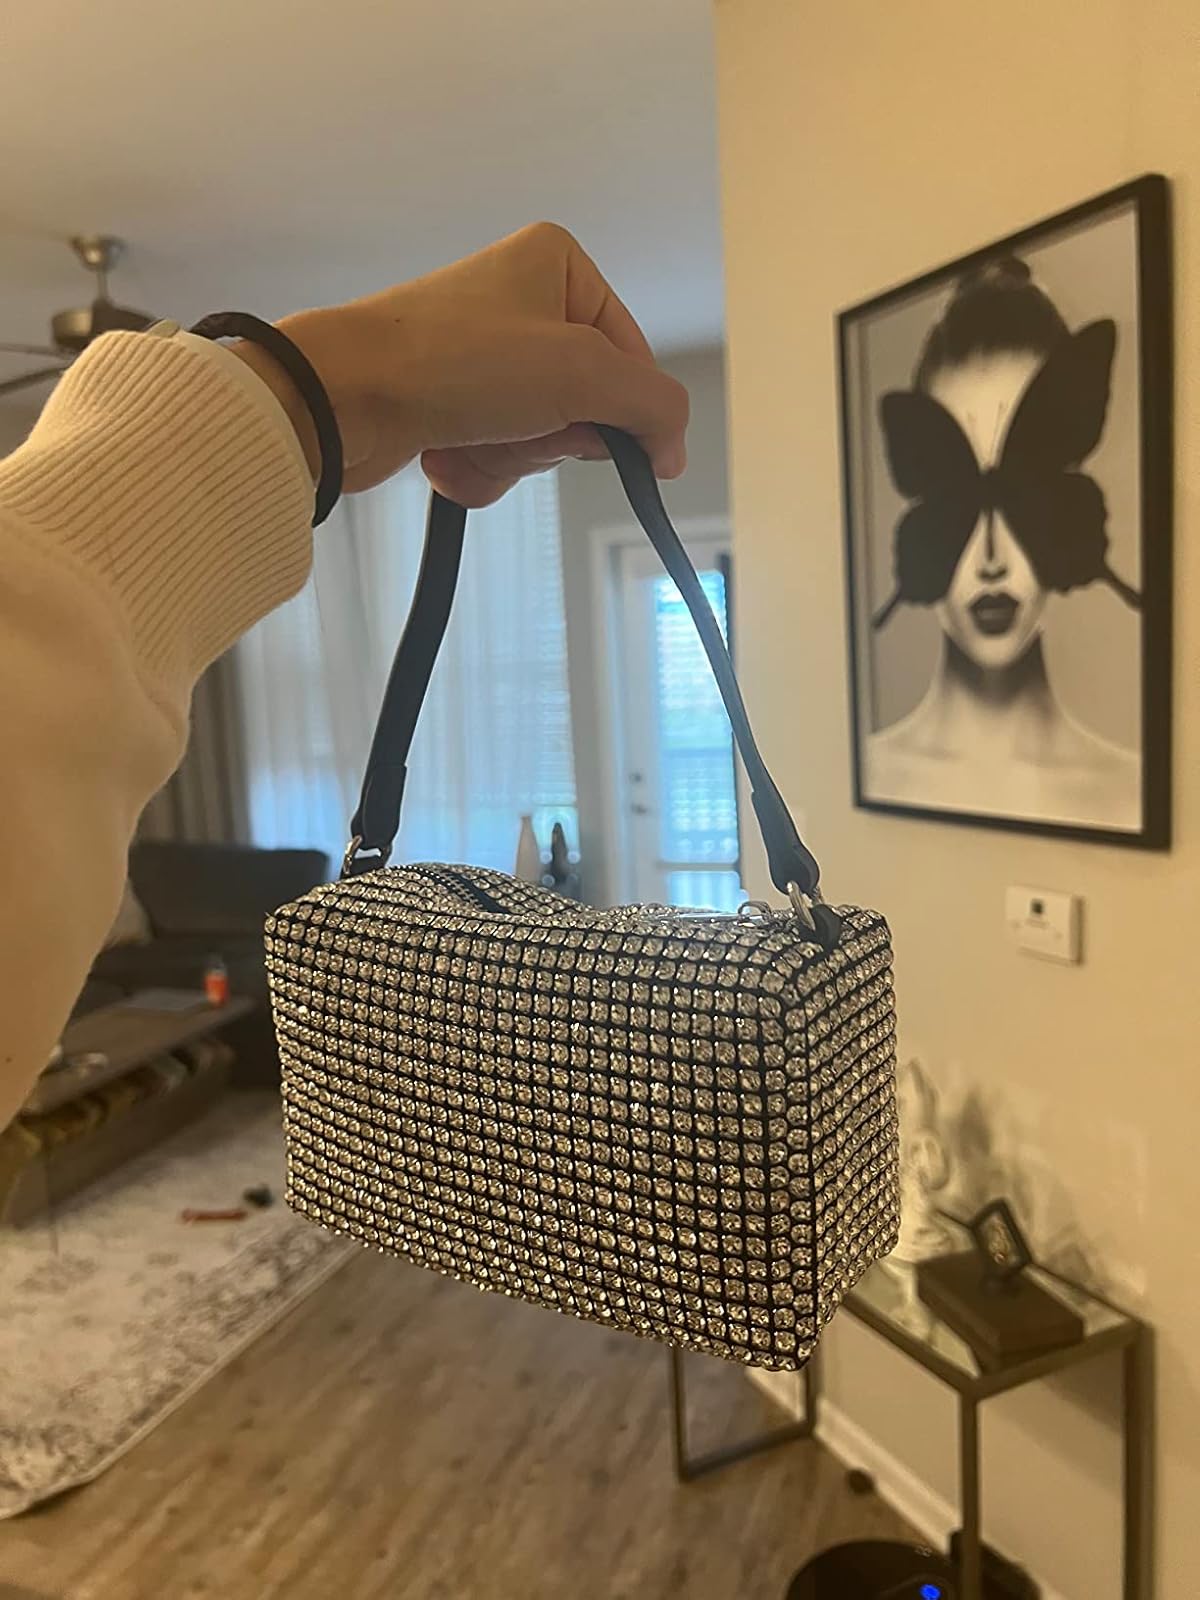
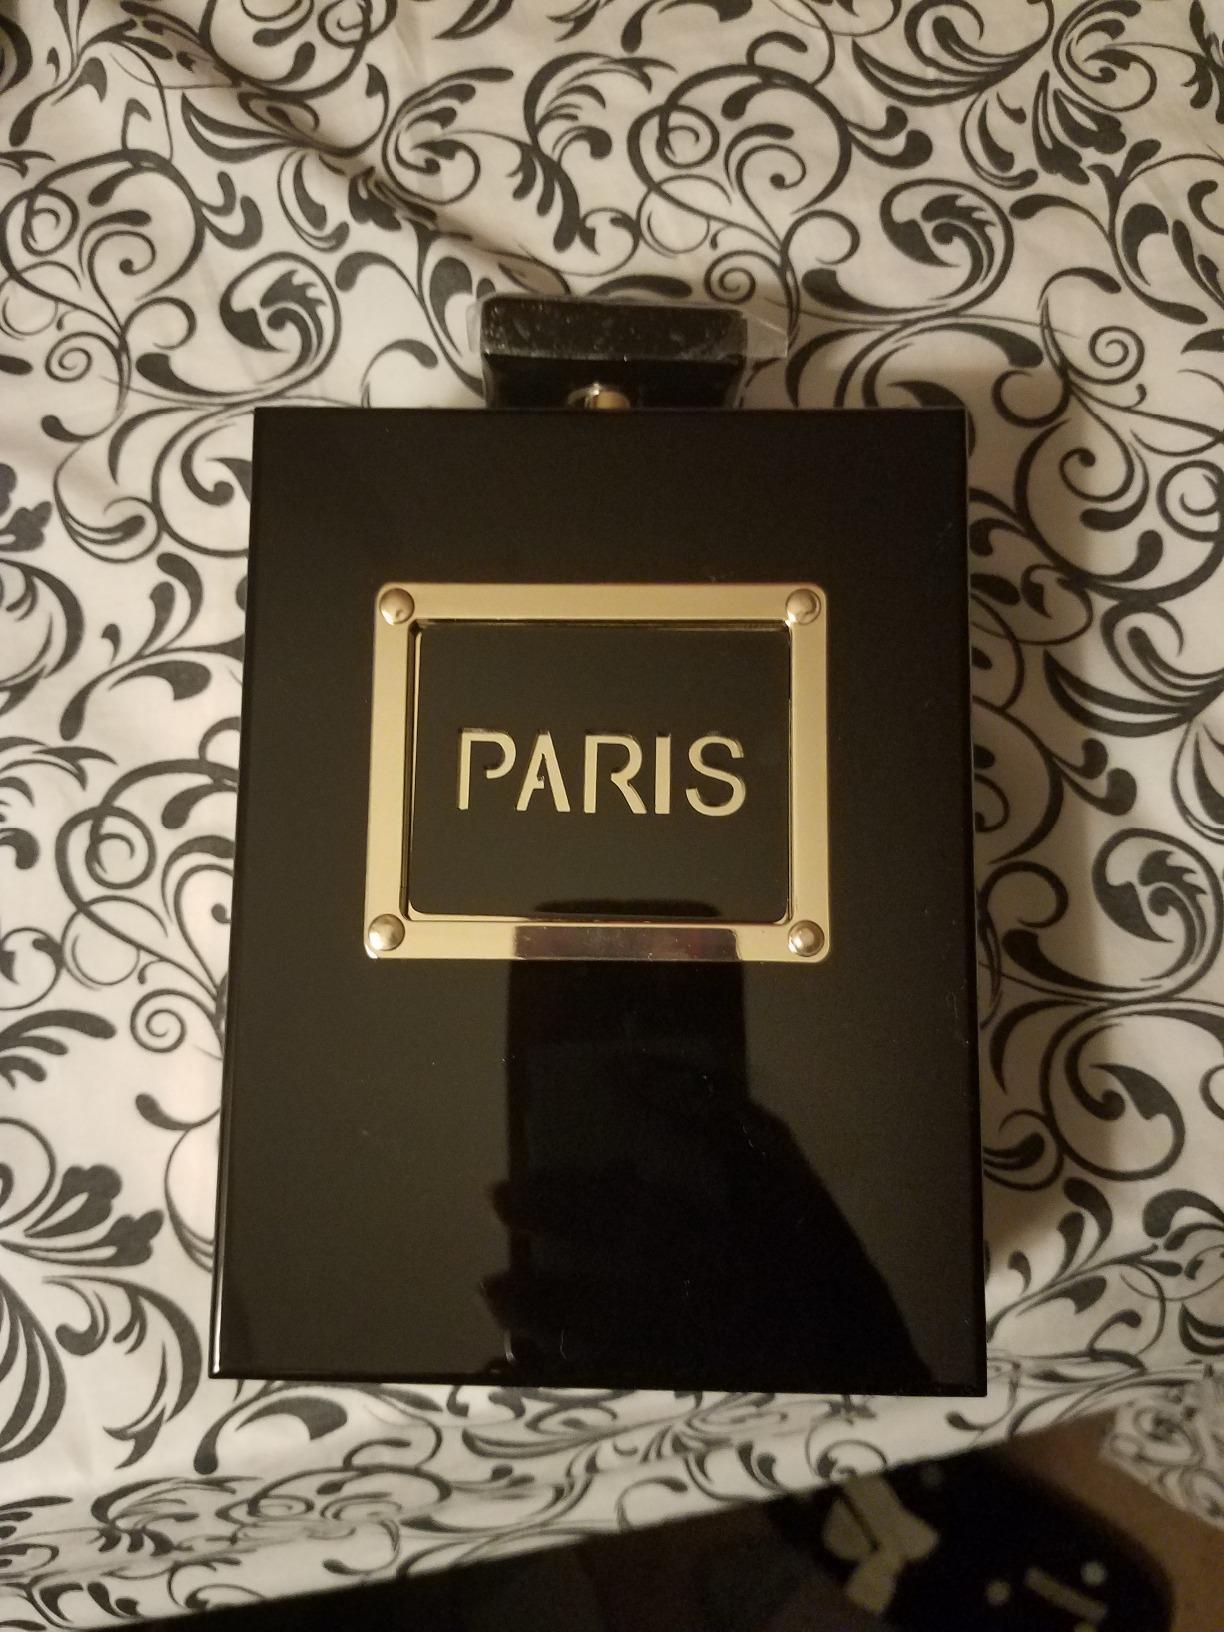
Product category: accessories_handbag
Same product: no